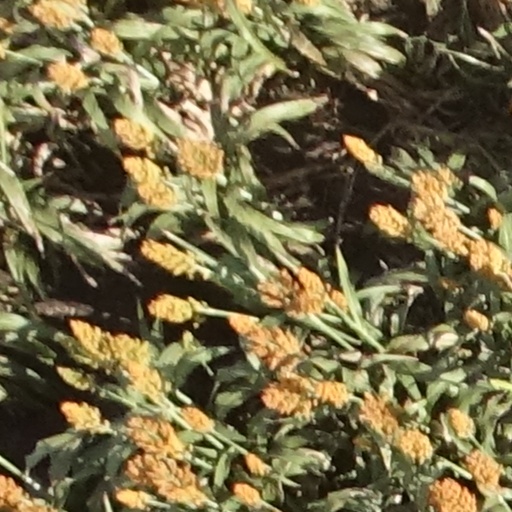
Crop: sorghum